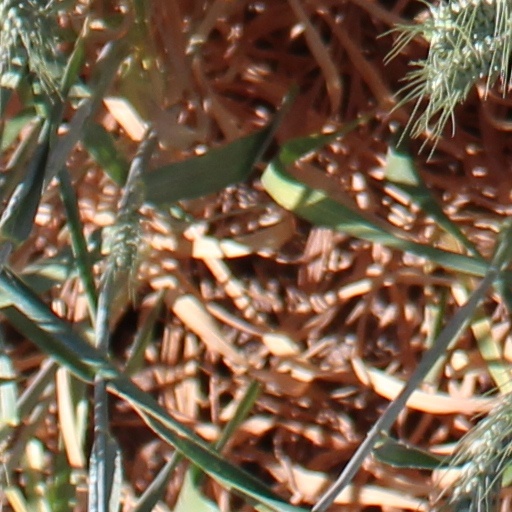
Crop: wheat